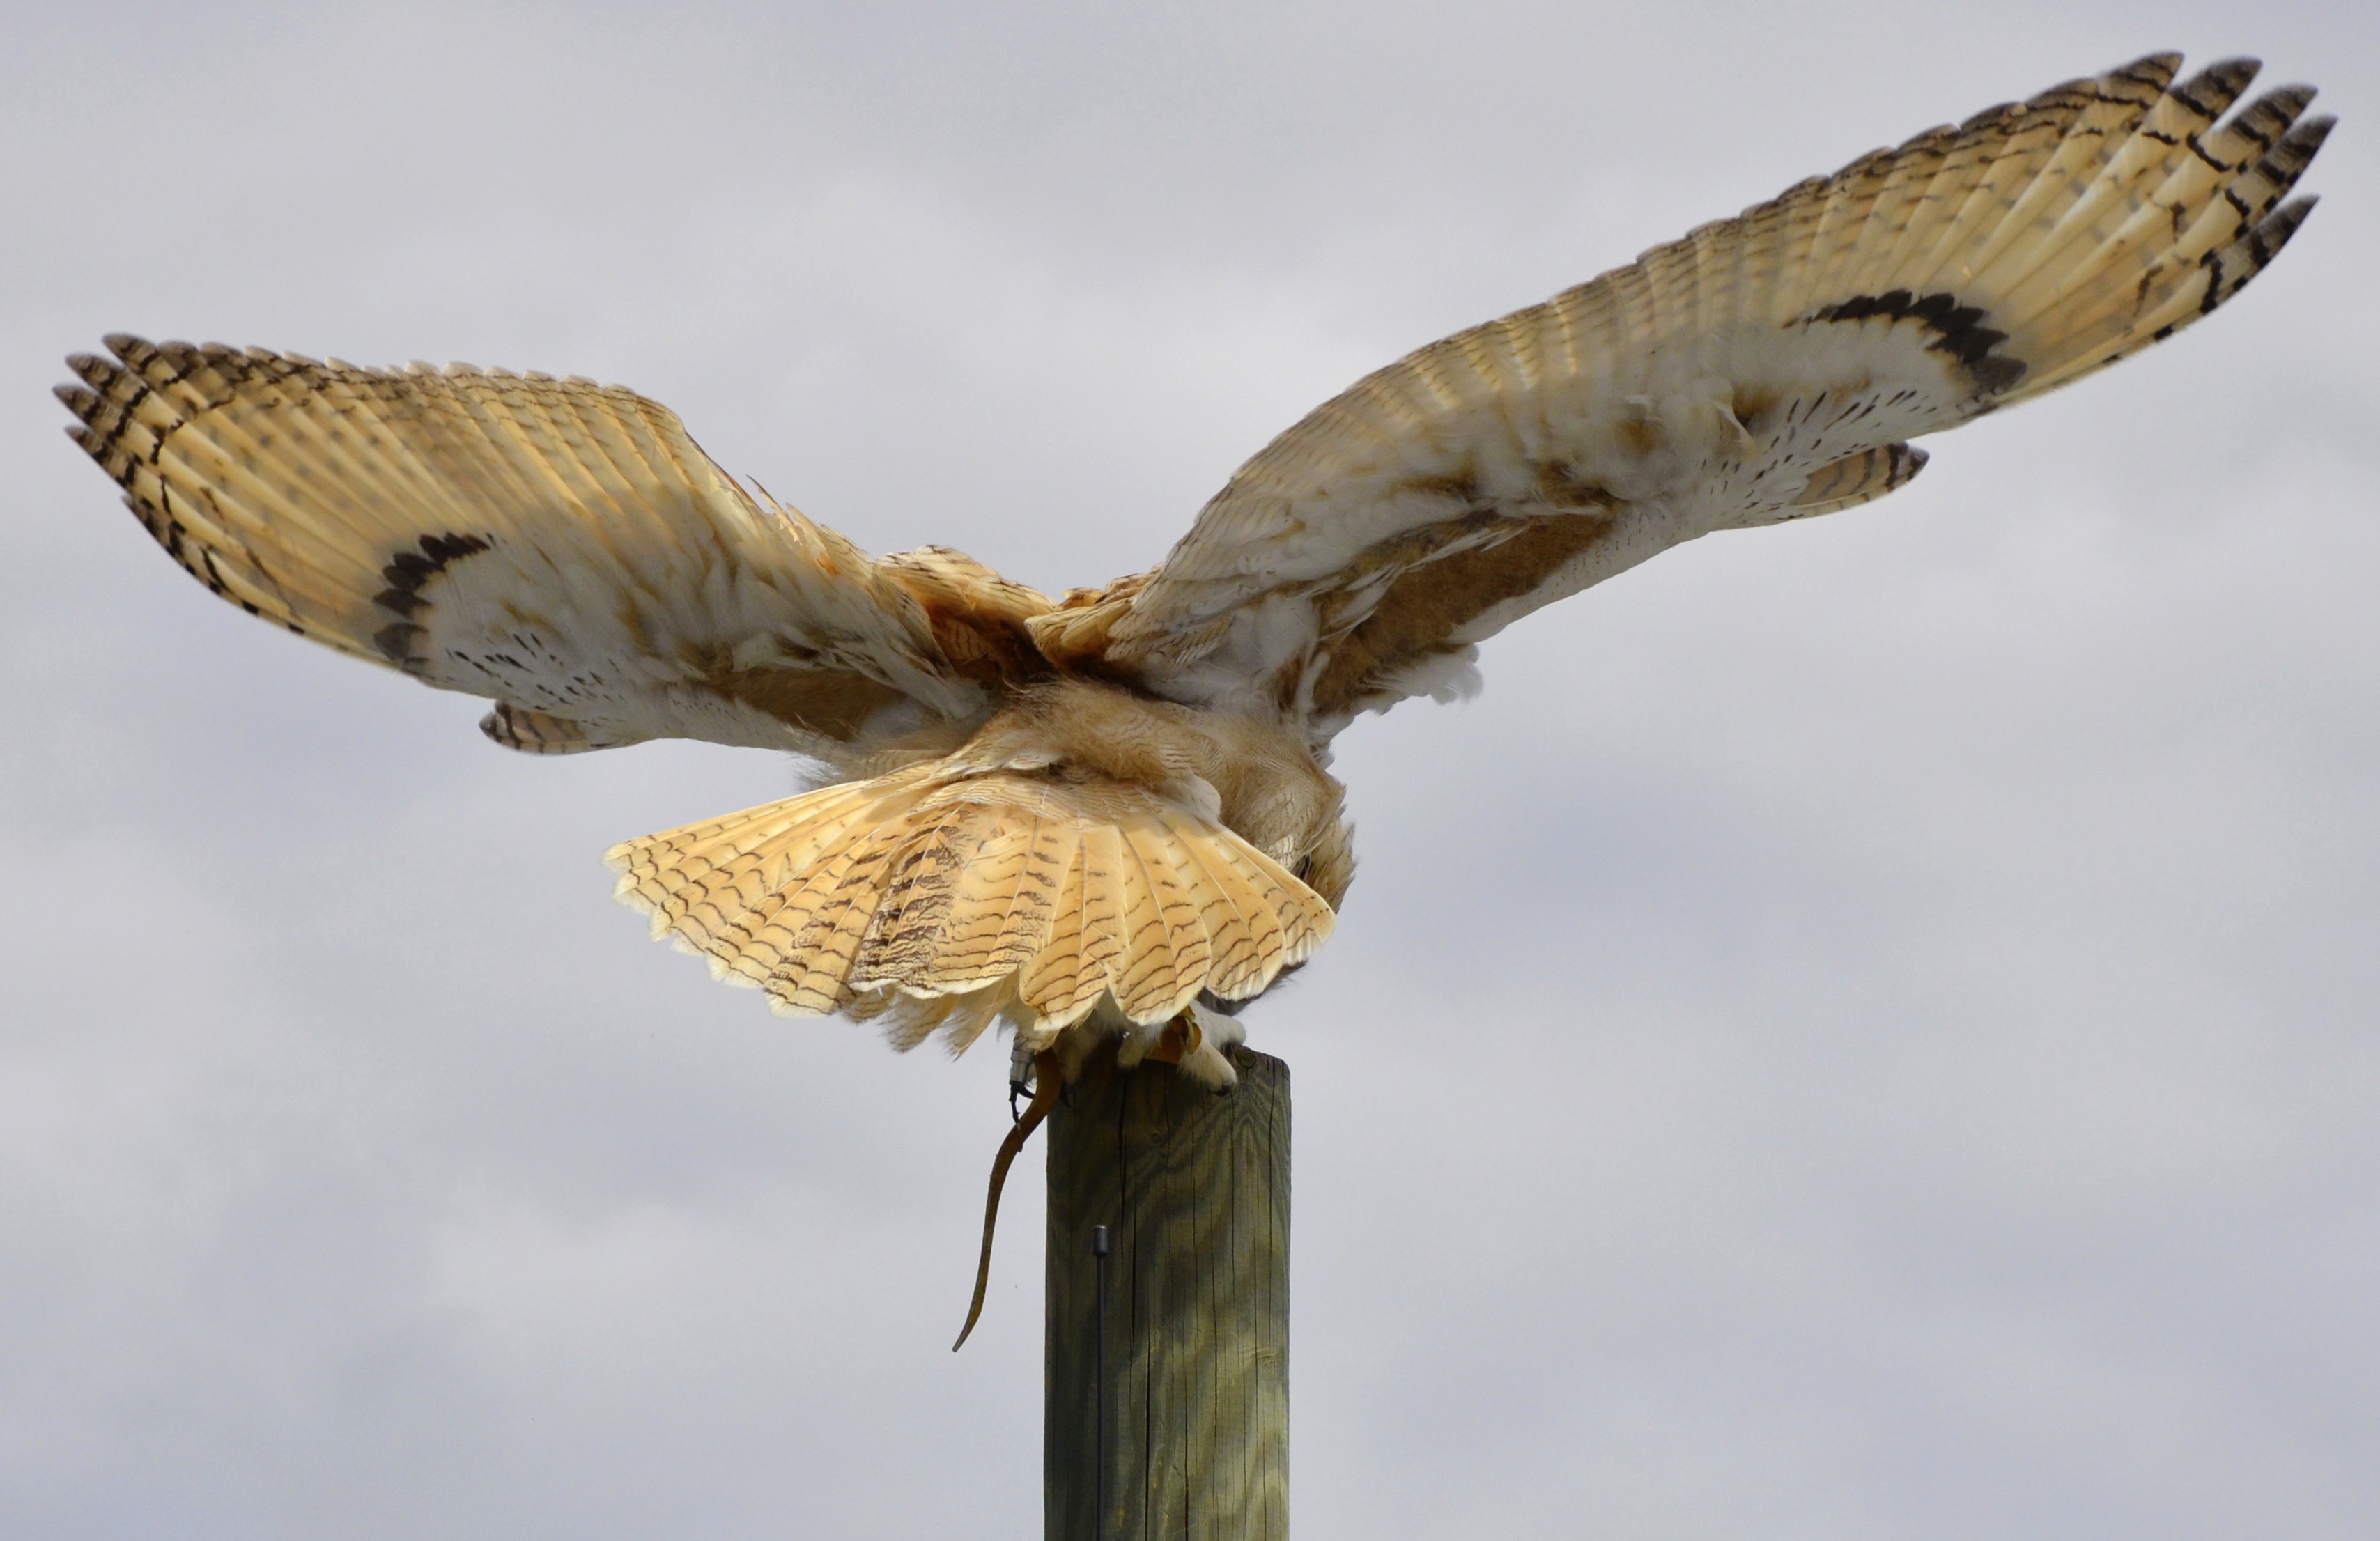
nature, forest, bird, wing, insect, eagle, hawk, owl, feather, fauna, invertebrate, plumage, bird of prey, falcon, buzzard, eagle owl, night active, eurasian eagle european owl, moths and butterflies, accipitriformes